Kim Lee (drag queen)

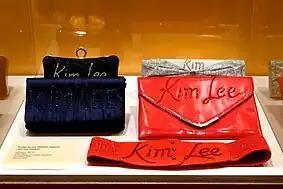
Kim Lee's purses as exhibited at the Wola Museum in Warsaw

In 2012, on the occasion of the 10th anniversary of activity on the drag queen scene, Kim Lee was placed on the cover of the bimonthly magazine "Replika". In 2013, a documentary film about Kim Lee, “"kim jest Kim?" “ (who is Kim?), was directed by Remigiusz Szeląg with the participation of Kinga Dunin. Kim Lee also starred in the DOC LAB POLAND award-winning documentary "Boyleska" (Boylesque), directed by Bognay Kowalczy in 2018. Her biography appeared, among others, in the book "Słodko-kwaśna historia czyli wszystko, co chcieliście kupić w wietnamskich sklepach, ale baliście się zapytać" autorstwa (Sweet and Sour History or Everything You Wanted to Buy in Vietnamese Stores, but Were Afraid to Ask) by Dorota Podlaska and Tuong Ngo Van.